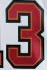
Number: 3